History of Vietnam

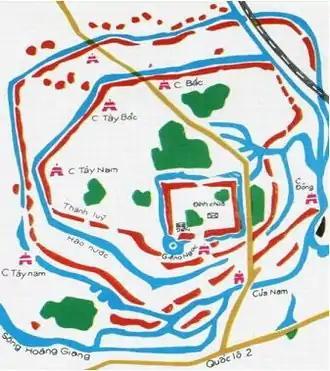
Map of the Cổ Loa Citadel, walls in red, water in blue, vegetation in green.

By the 3rd century BC, another Viet group, the Âu Việt, emigrated from modern-day southern China to the Hồng River delta and mixed with the indigenous Văn Lang population. In 257 BC, a new kingdom, Âu Lạc, emerged as the union of the Âu Việt and the Lạc Việt, with Thục Phán proclaiming himself "An Dương Vương" ("King An Dương"). Some modern Vietnamese believe that Thục Phán came upon the Âu Việt territory (modern-day northernmost Vietnam, western Guangdong, and southern Guangxi province, with its capital in what is today Cao Bằng Province).